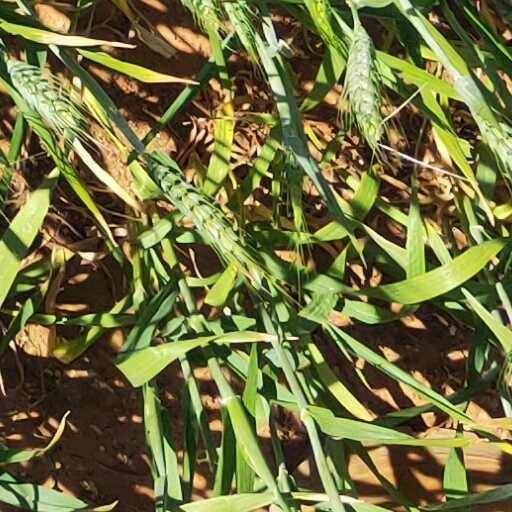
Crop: wheat